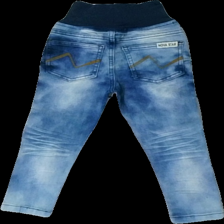
View: back
Type: Jeans
Category: Children
Brand: Not in the list
Brand text on label: novastar
Colors: Blue
Material: 100% cotton
Cut: Regular
Size: 98
Season: All
Trend: Denim
Price range: 50-100
Recommended usage: Reuse
Description: blå jeans